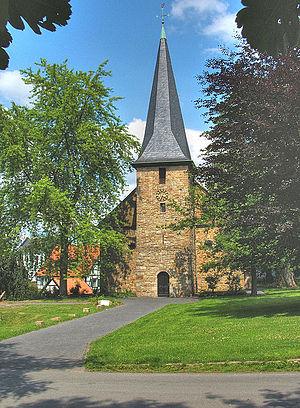
Dortmund-Bodelschwingh est un quartier de Dortmund, il se situe au nord-ouest la ville et est inclus dans l'arrondissement de Dortmund-Mengede.